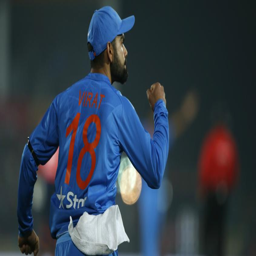
cricket player of course , owns every stadium he visits .